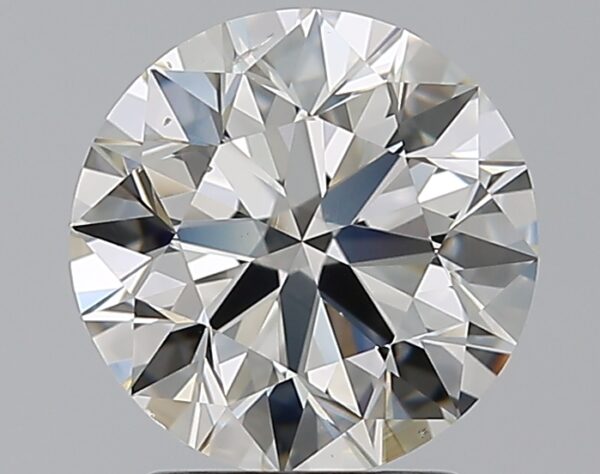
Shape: round
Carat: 2
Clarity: SI1
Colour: I
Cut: EX
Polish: EX
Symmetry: EX
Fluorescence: N
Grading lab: GIA
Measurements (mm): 8.03 x 8.08 x 5.01